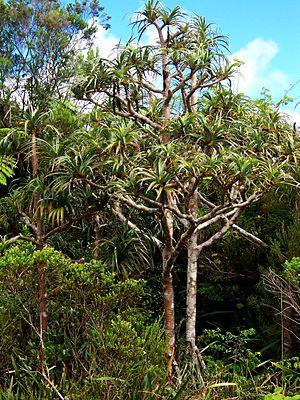
Le vacoa des montagnes, ou pimpin ou vacoa pimpin est une plante arborescente, de la famille des Pandanacées, endémique de La Réunion. Il peut atteindre 3 à 4 mètres de hauteur.